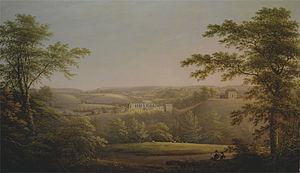
George Cuitt l'Ancien, né à Moulton en 1743 et mort à Richmond en 1818, est un peintre britannique.
Richmond est une ville du Yorkshire du Nord en Angleterre, sur les bords de la rivière Swale. Elle constitue le chef-lieu du district de Richmondshire. Sa population est de 8 970 habitants.